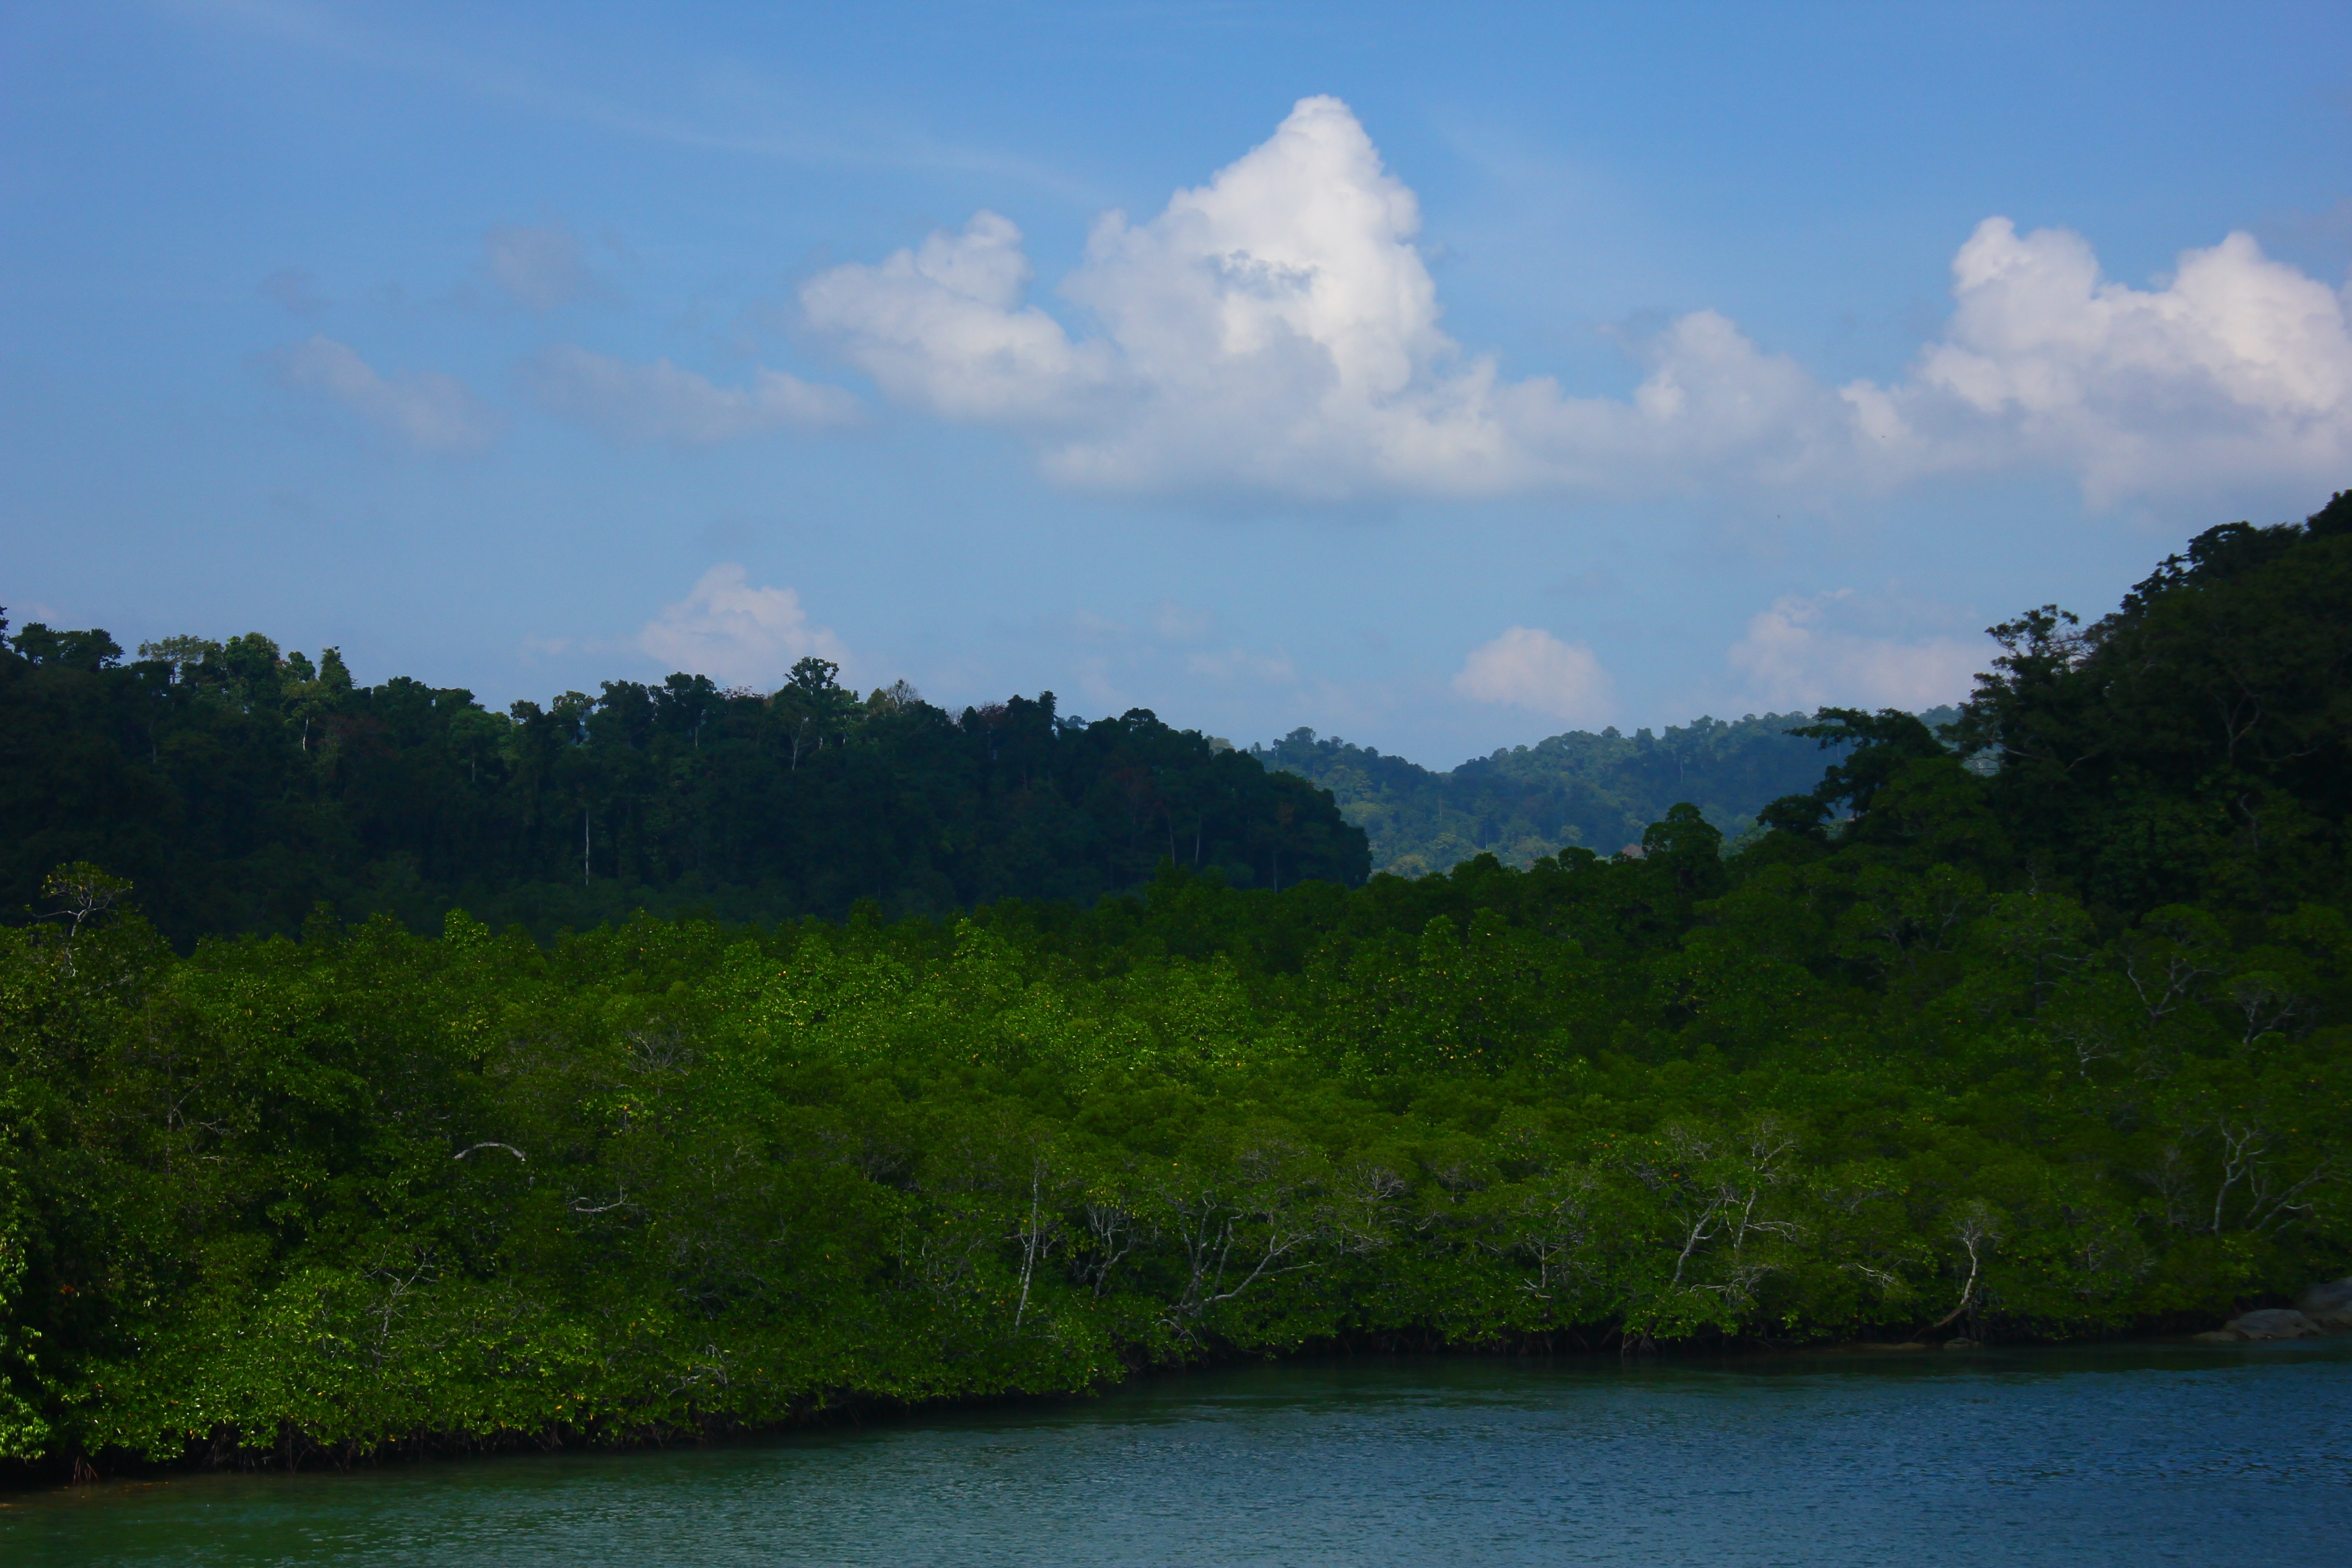
landscape, sea, coast, tree, water, nature, forest, mountain, cloud, sky, hill, shore, lake, river, reflection, bay, reservoir, body of water, loch, ecosystem, landform, geographical feature